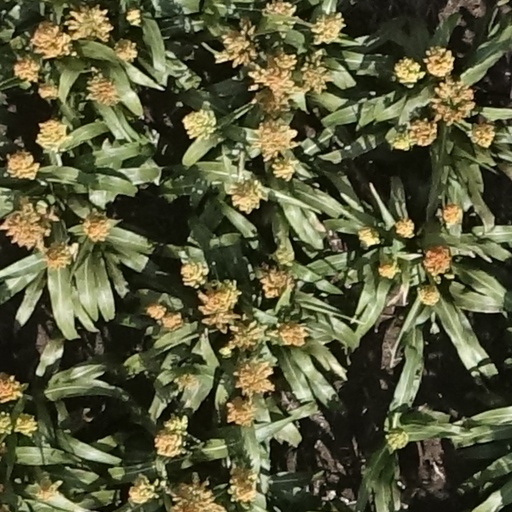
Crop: sorghum